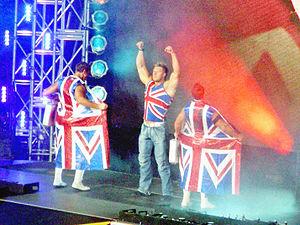
The British Invasion était un clan de catcheurs professionnels de la Total Nonstop Action Wrestling, composé de Douglas Williams, Brutus Magnus et Rob Terry. L'alliance a eu un certain succès en championnat, Williams et Magnus remportant le IWGP Tag Team Championship et les TNA World Tag Team Championship, tandis que Williams et Terry ont également remporté le TNA X Division Championship et le TNA Television Championship.